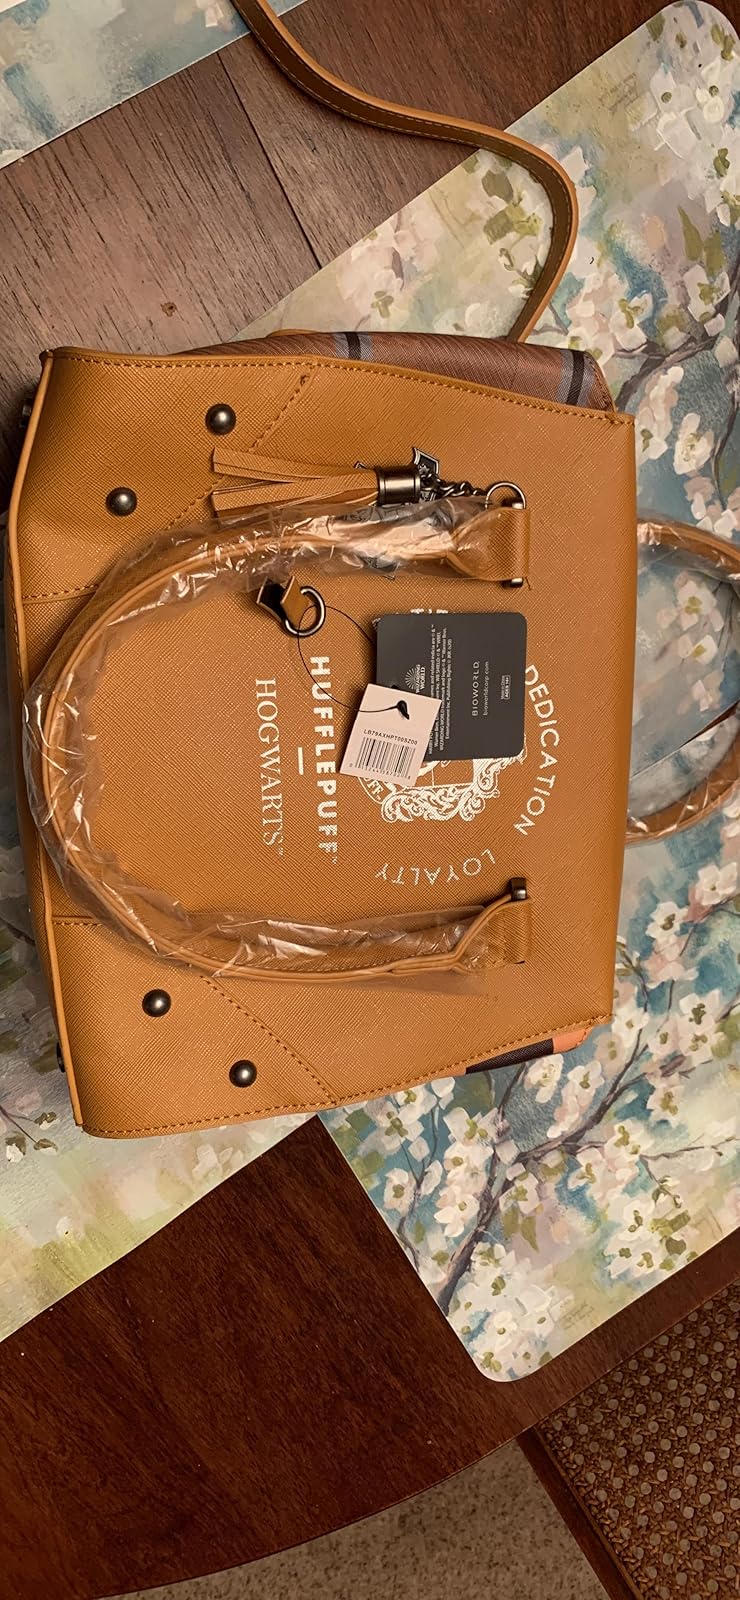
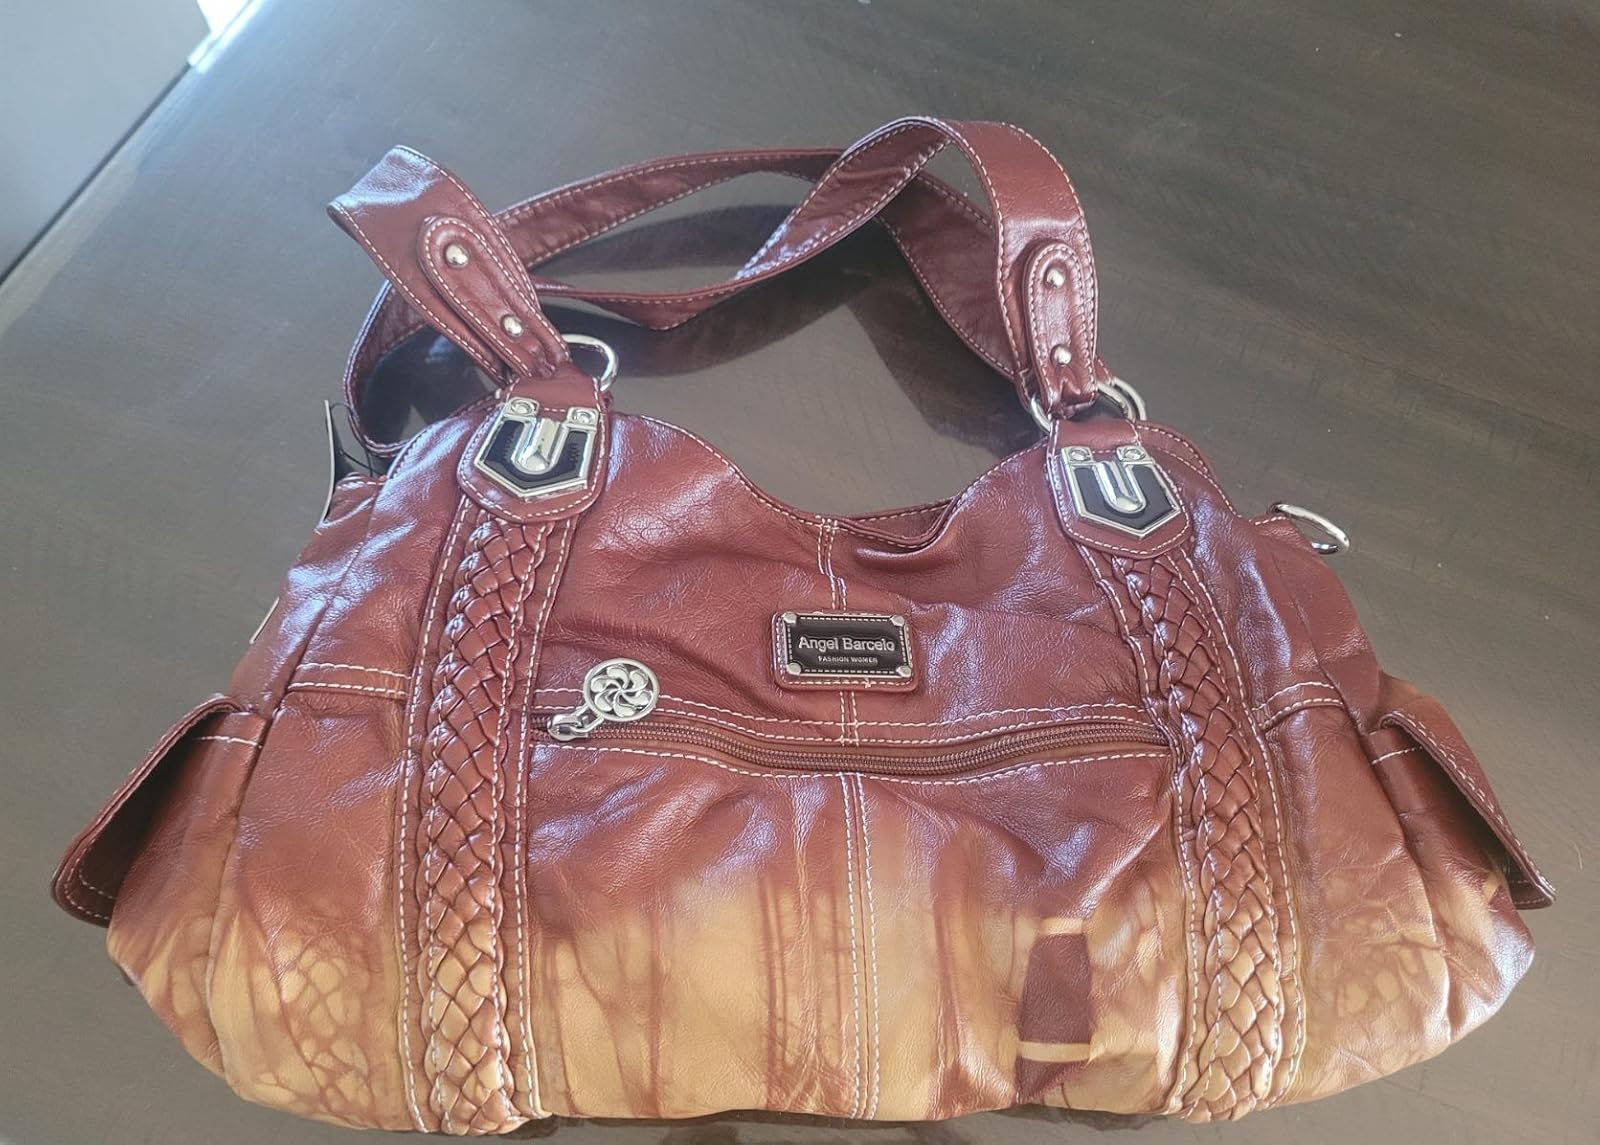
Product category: accessories_handbag
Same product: no